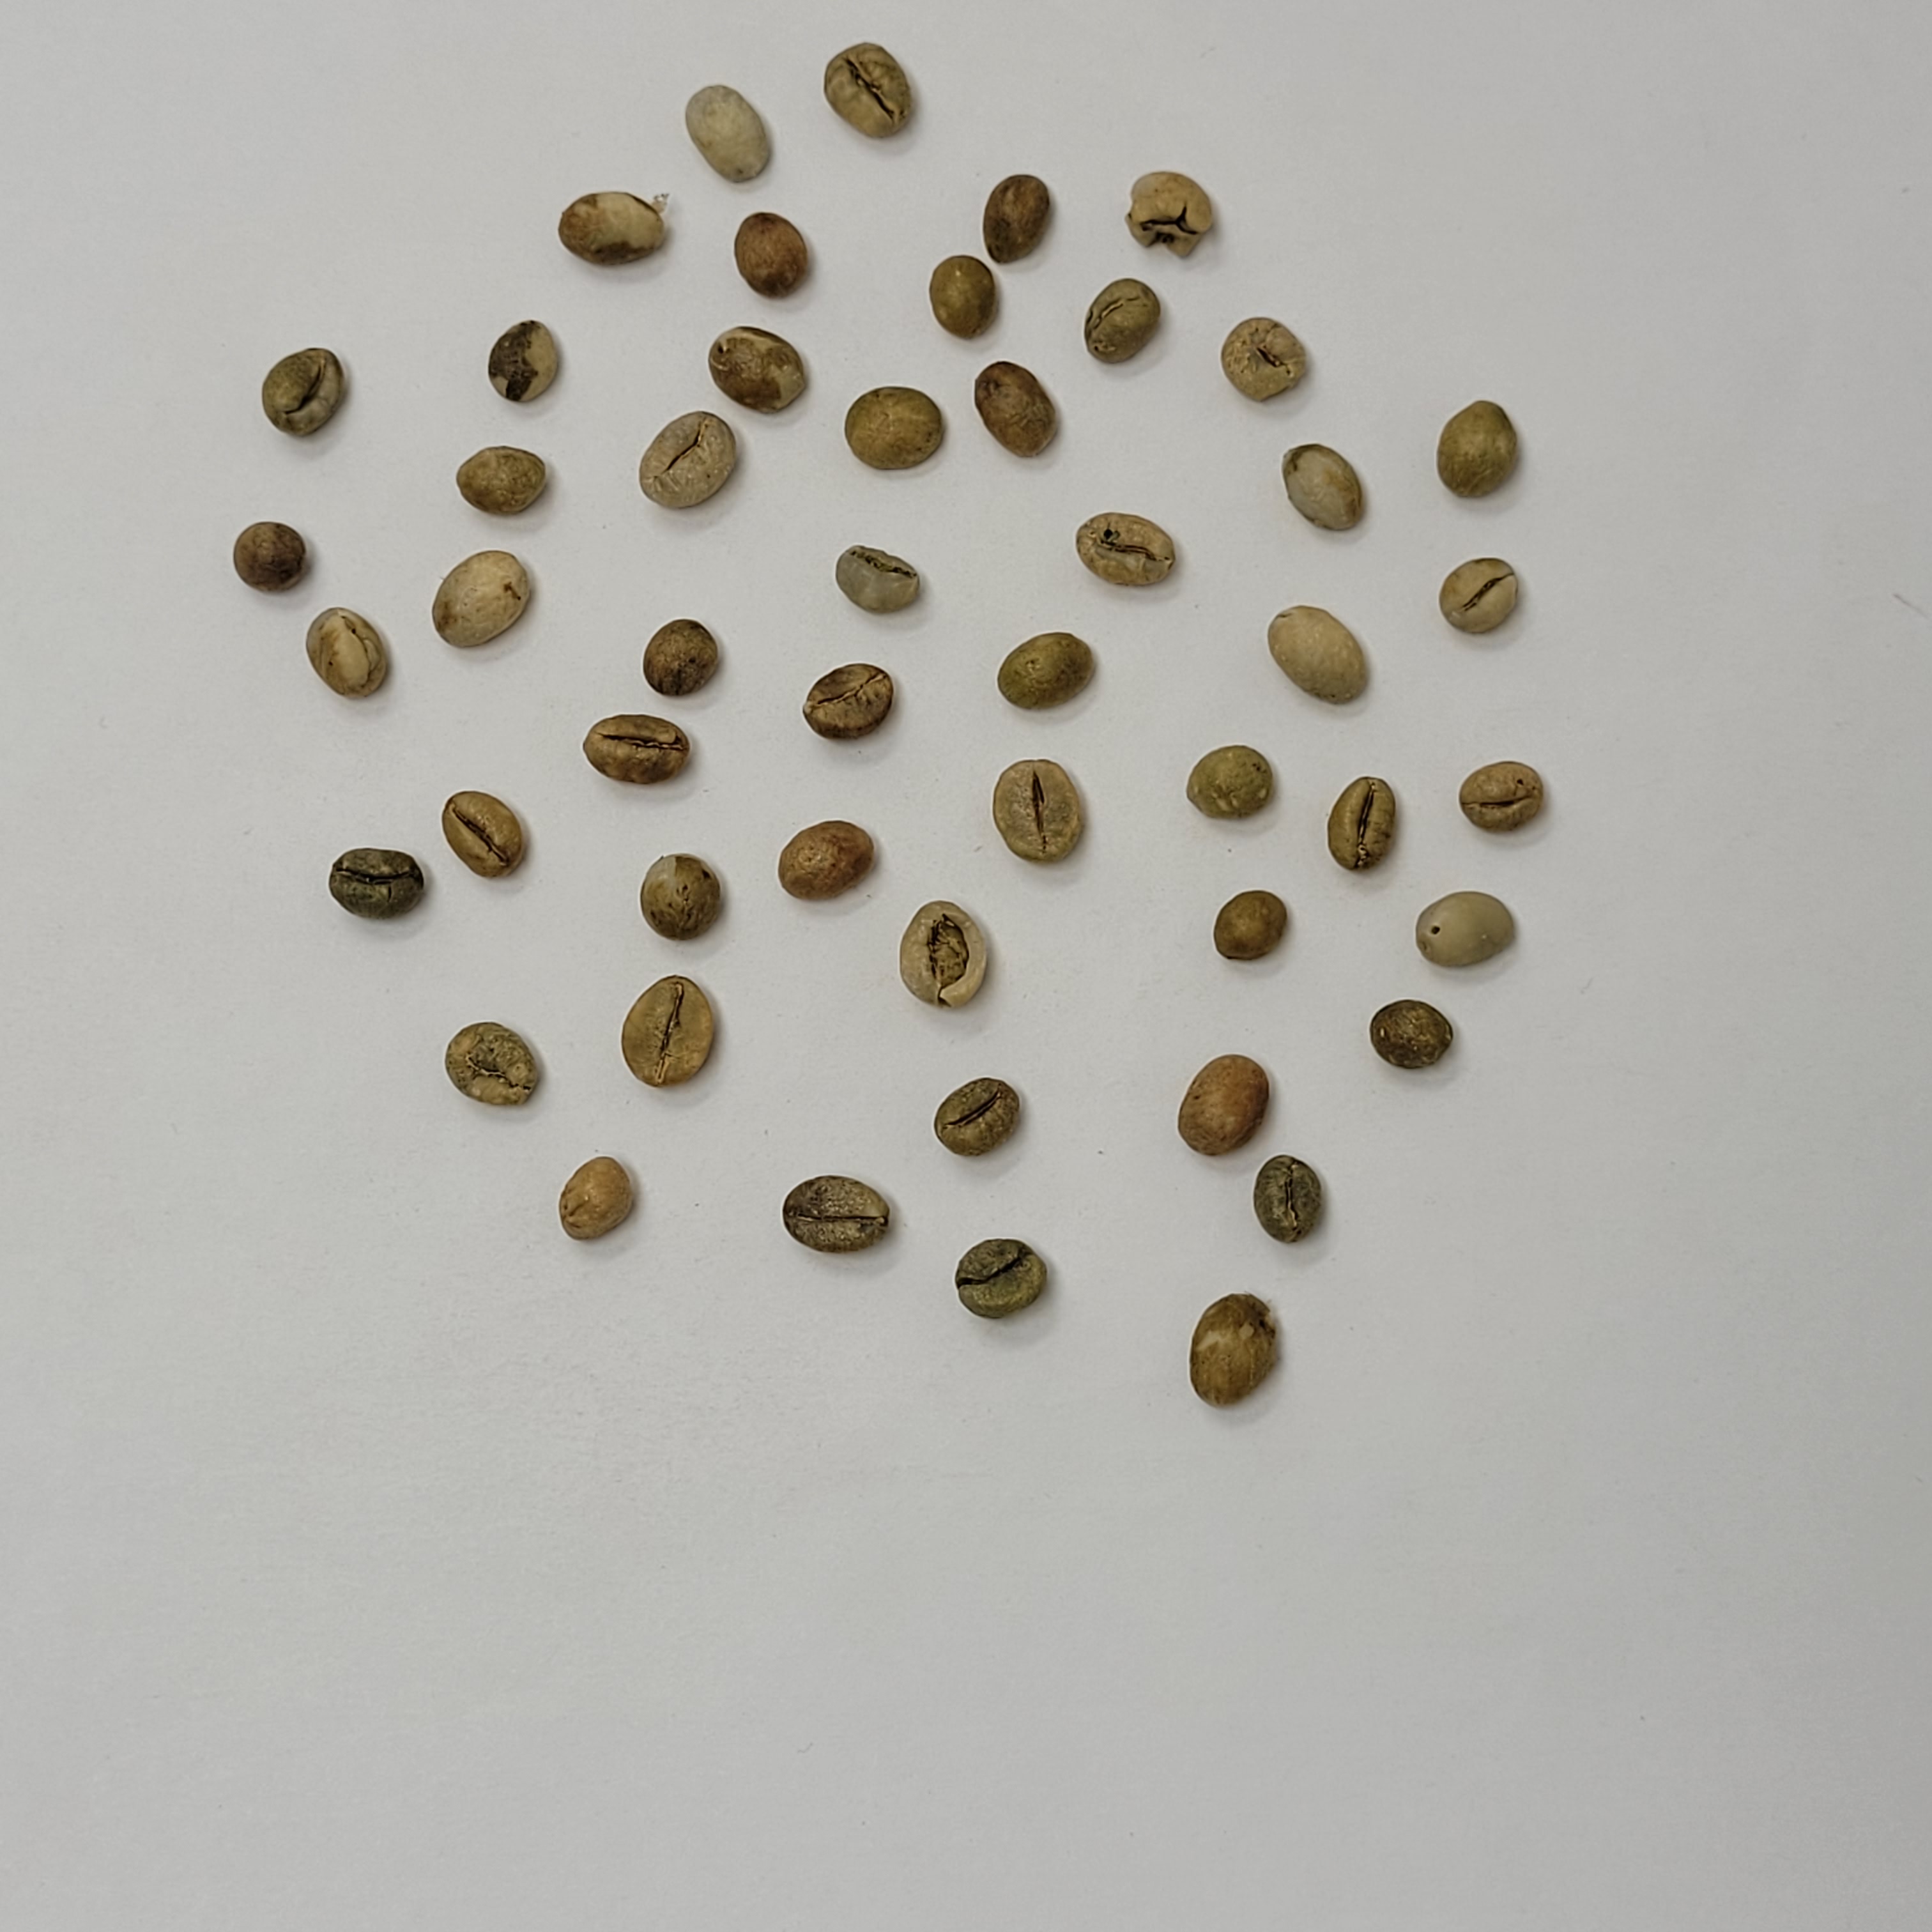
Coffee bean quality grade: PB-I